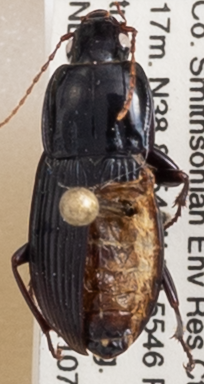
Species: Pterostichus (Abacidus) sp.
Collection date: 2021-07-22
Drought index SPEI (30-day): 0.234
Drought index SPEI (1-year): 2.09
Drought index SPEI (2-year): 1.45